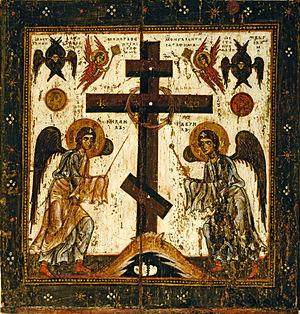
La Sainte-Face de Novgorod est une icône de l'école de Novgorod en Russie datant du XIIᵉ siècle et conservée à la Galerie Tretiakov à Moscou. C'est une icône qui est peinte des deux côtés. Sur l'endroit est représentée l'image de la figure de Jésus-Christ et sur l'envers la scène de l'adoration de la Sainte-Croix par les archanges Michel et Gabriel. Les dimensions de l'icône sont de 71 × 77 centimètres.